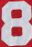
Number: 8